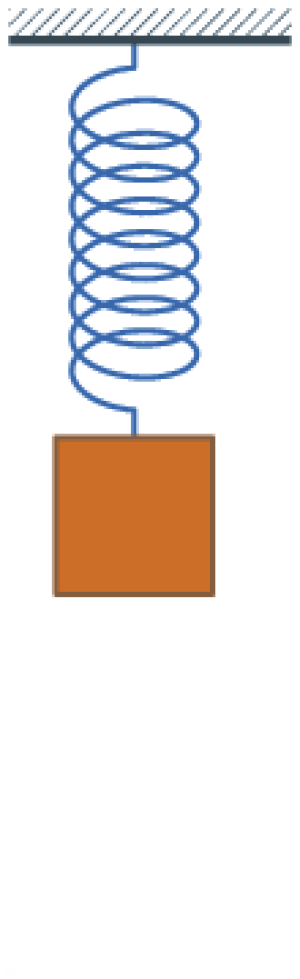
Dæmpning
Dæmpet fjeder-masse system.
Se evt. også Dæmpning